Tagus Basin

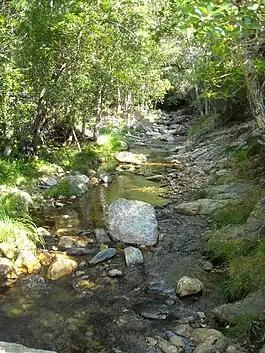
Batuecas riverbed.

Descending in altitude from the Central System or the Montes de Toledo we enter the domain of the holm oak forest and the further west we move, the holm oak forest gives way to the cork oak grove, a typical sclerophyllous community of clear Atlantic influence. These holm oak groves are replaced by various types of scrubland, from the gorse and thyme groves of the Alcarrias, passing through the gum rockrose shrubs with Spanish lavender and thyme of the Sierra de Guadarrama or Montes de Toledo, by the broom groves of "Cytisus multiflorus", by the thickets of basil-leaved rock rose and other low rock-roses, or by the extensive retama groves of "Retama sphaerocarpa" frequent in the plateau of Toledo and southern regions of the Community of Madrid.